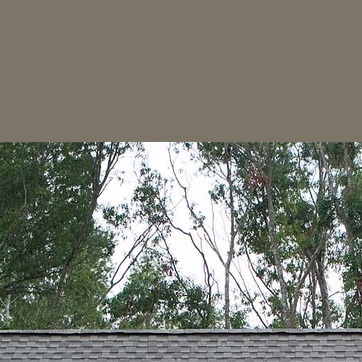
Material: sky